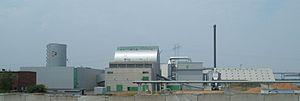
La cogénération est la production simultanée de deux formes d’énergie différentes dans la même centrale. Le cas le plus fréquent est la production simultanée d'électricité et de chaleur utile par des moteurs thermiques ou des turbines à gaz.